Hotel Intourist Palace

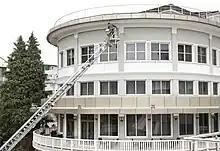
Intourist Palace 2023

The Hotel Intourist Palace is a luxury hotel in Batumi, Georgia.